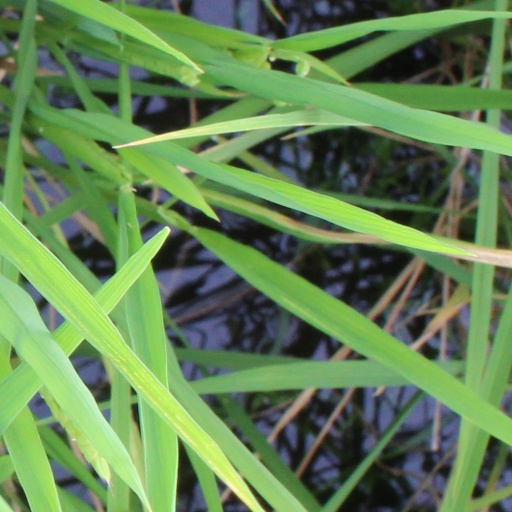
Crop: rice